2018 WTA Finals

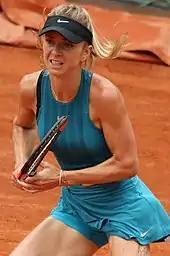
Elina Svitolina qualified for the second straight year.

On 17 October, Elina Svitolina and Karolína Plíšková became the last qualifiers.